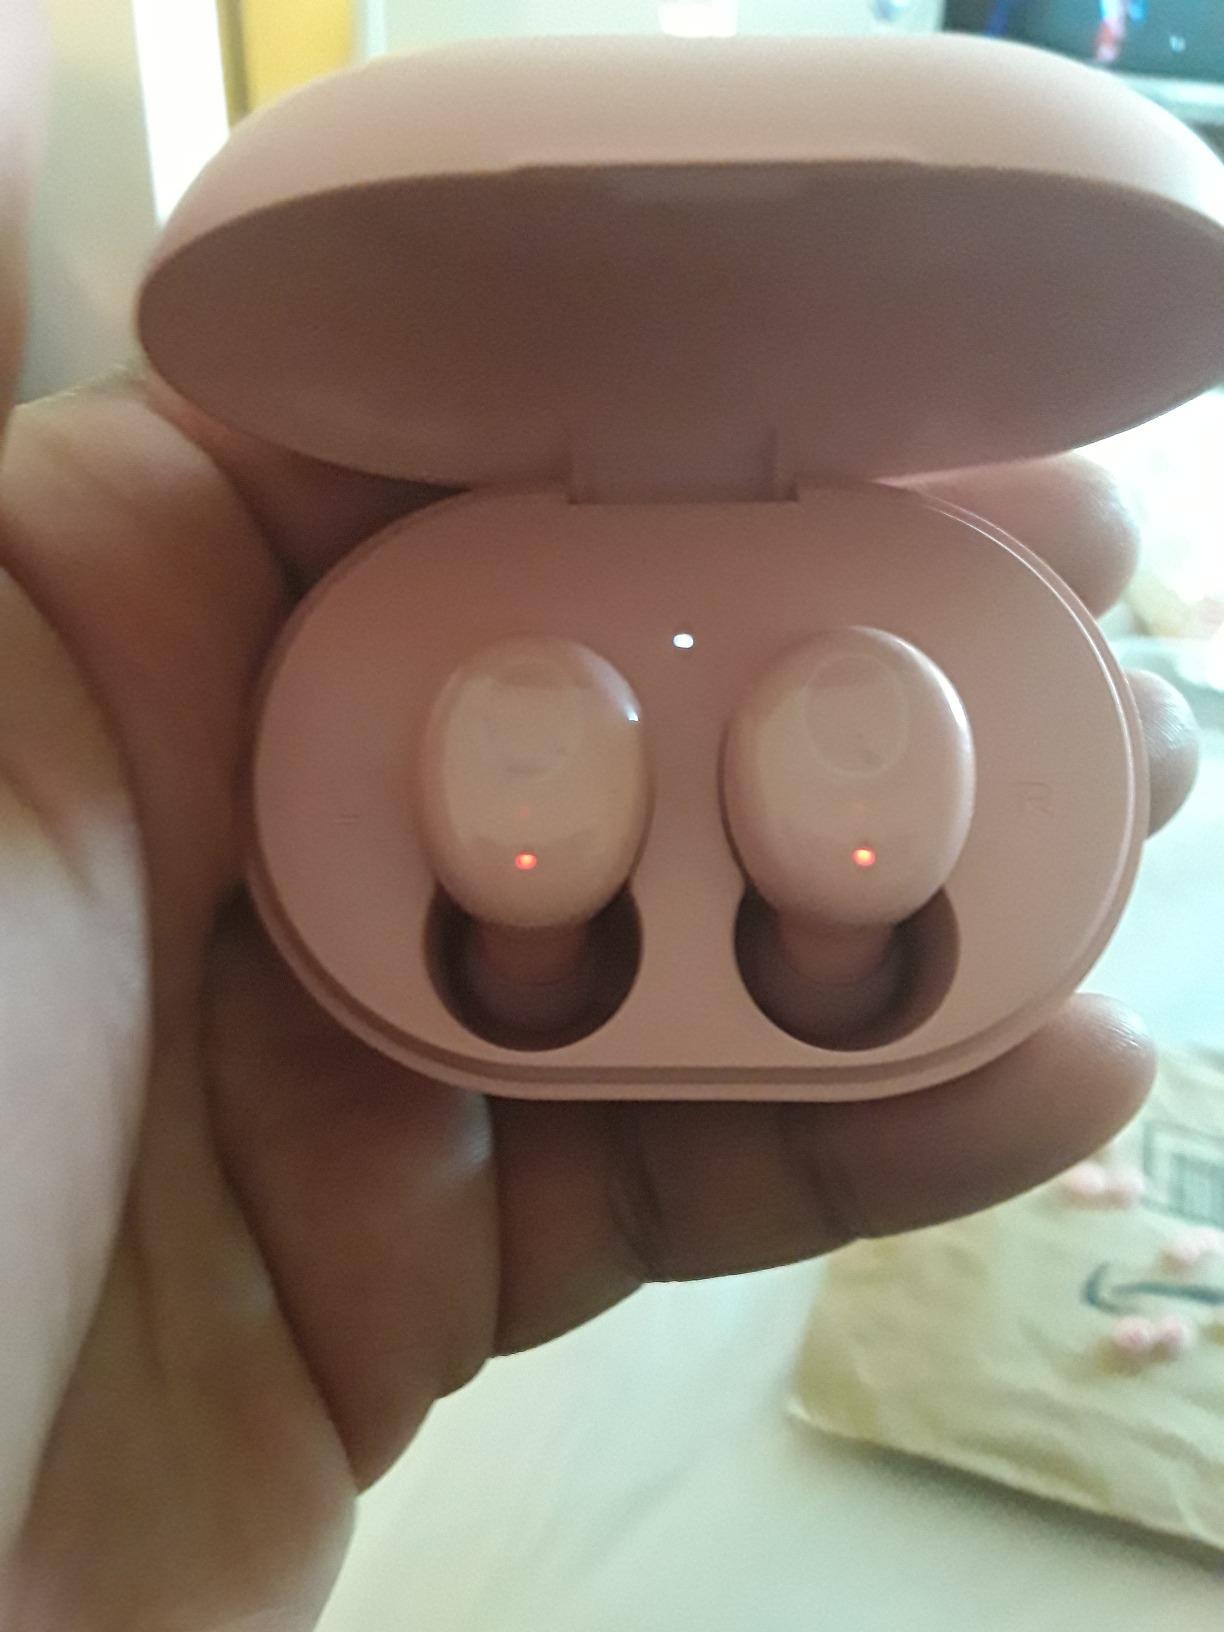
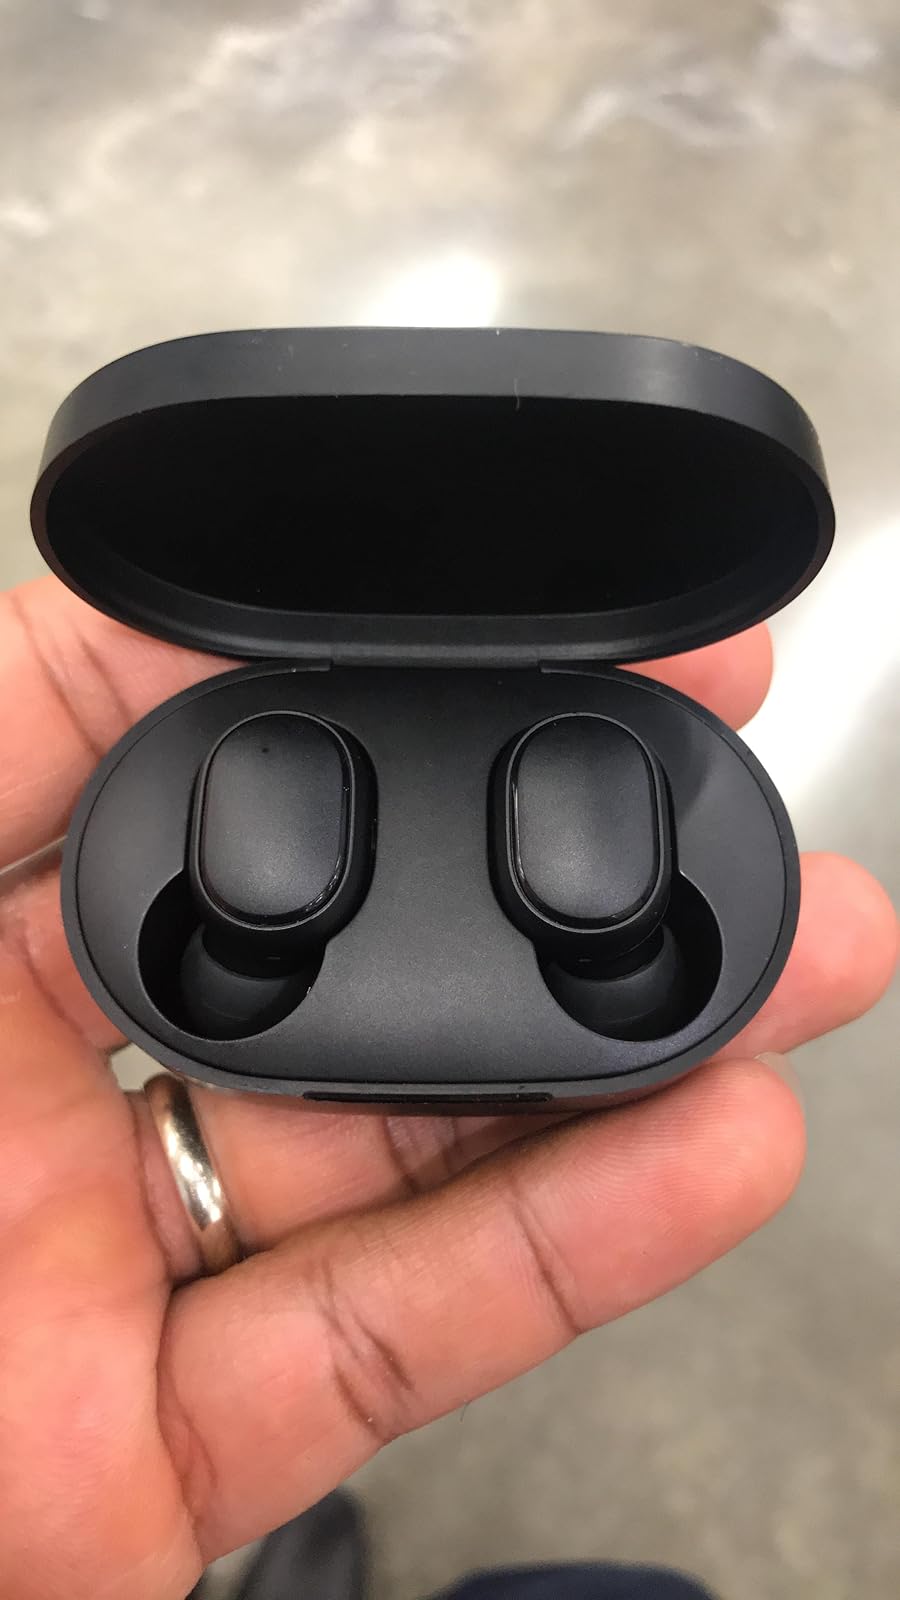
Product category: earbuds
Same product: no